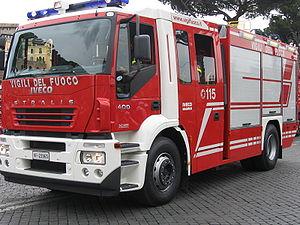
Corpo nazionale dei vigili del fuoco est un corps de police et d'intervention civile de la République italienne intervenant dans la sécurité publique et la police judiciaire et administrative.
Le fourgon pompe-tonne, aussi appelé tonne-pompe ou autopompe, est un type de fourgon d'incendie.
Iveco Magirus est une filiale du groupe IVECO, spécialisée dans la construction de camions de lutte contre l'incendie et résultant du rachat de Magirus-Deutz par IVECO en 1975.
Le fourgon d'incendie est un camion de pompiers utilisé principalement dans la lutte contre l'incendie. Il est généralement le camion de base des pompiers et est, de ce fait, bien souvent multifonctionnel.